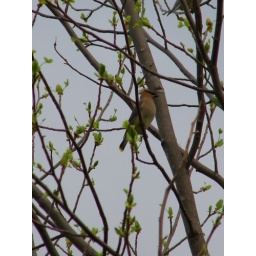
These are beautiful birds that were hanging out on a tree in my front yard in Saline, Michigan.